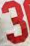
Number: 3